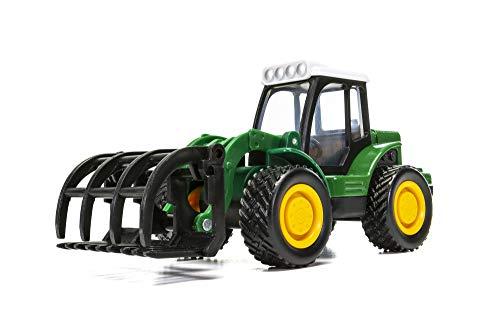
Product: Chunkies Die Cast Tractor with Claw Grapple for Farming or Road Contruction Green Toy Vehicle Ages 3 & Up CH041
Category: Toys & Games | Toy Figures & Playsets | Playsets & Vehicles | Vehicles
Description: Chunkies are die cast and plastic collectible toys These strong and indestructible vehicles come in police, fire, military, construction, farming, safari, and many more themes.
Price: $8.99
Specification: ProductDimensions:6x4x4inches|ItemWeight:5.9ounces|ShippingWeight:5.9ounces(Viewshippingratesandpolicies)|ASIN:B07P91MSMH|Itemmodelnumber:CH041|Manufacturerrecommendedage:3yearsandup